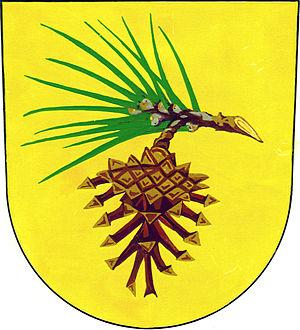
Bor u Skutče est une commune du district de Chrudim, dans la région de Pardubice, en République tchèque. Sa population s'élevait à 139 habitants en 2019.